이미지를 보고 필라테스 동작명을 분류하고 한 줄 설명을 제공하세요.
동작명과 간단한 설명을 한국어로 답하세요.
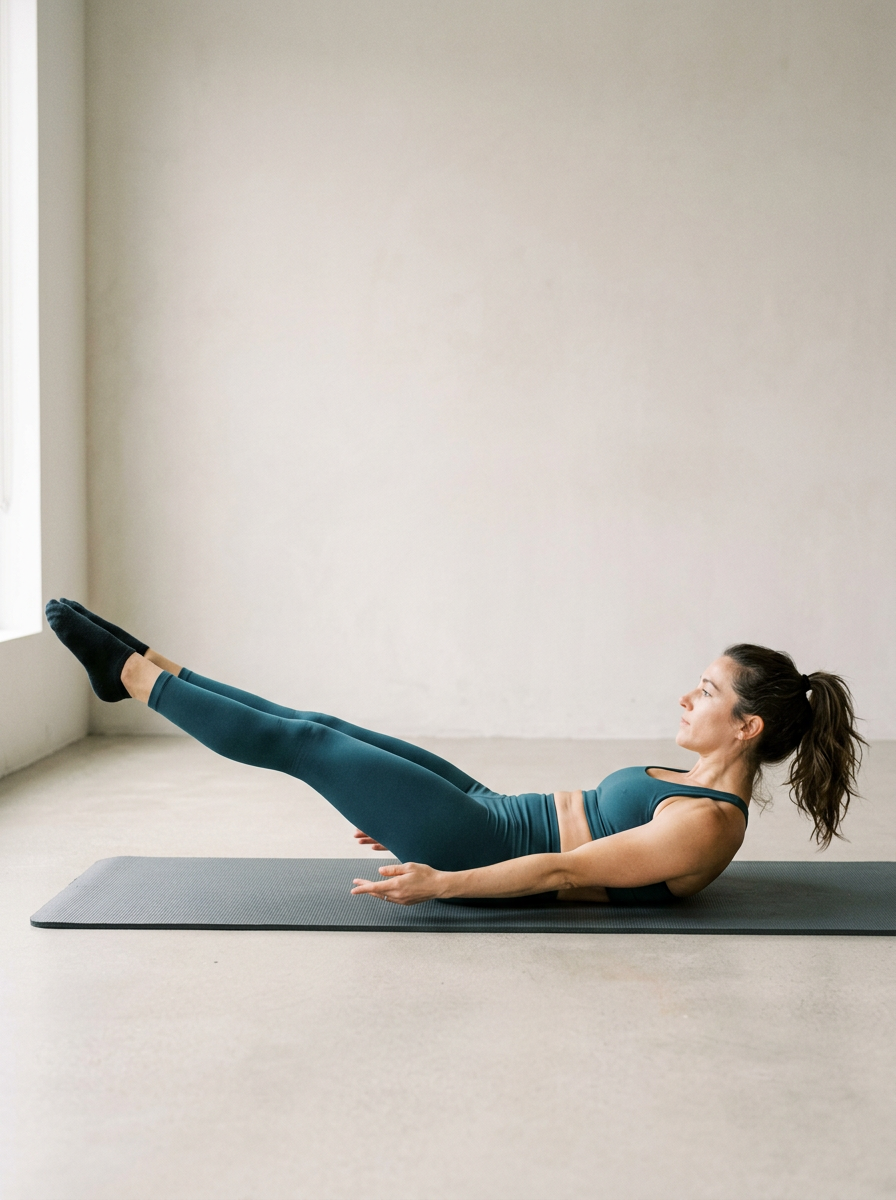
동작명: hundred
설명: 이 이미지는 hundred 동작 예시입니다.